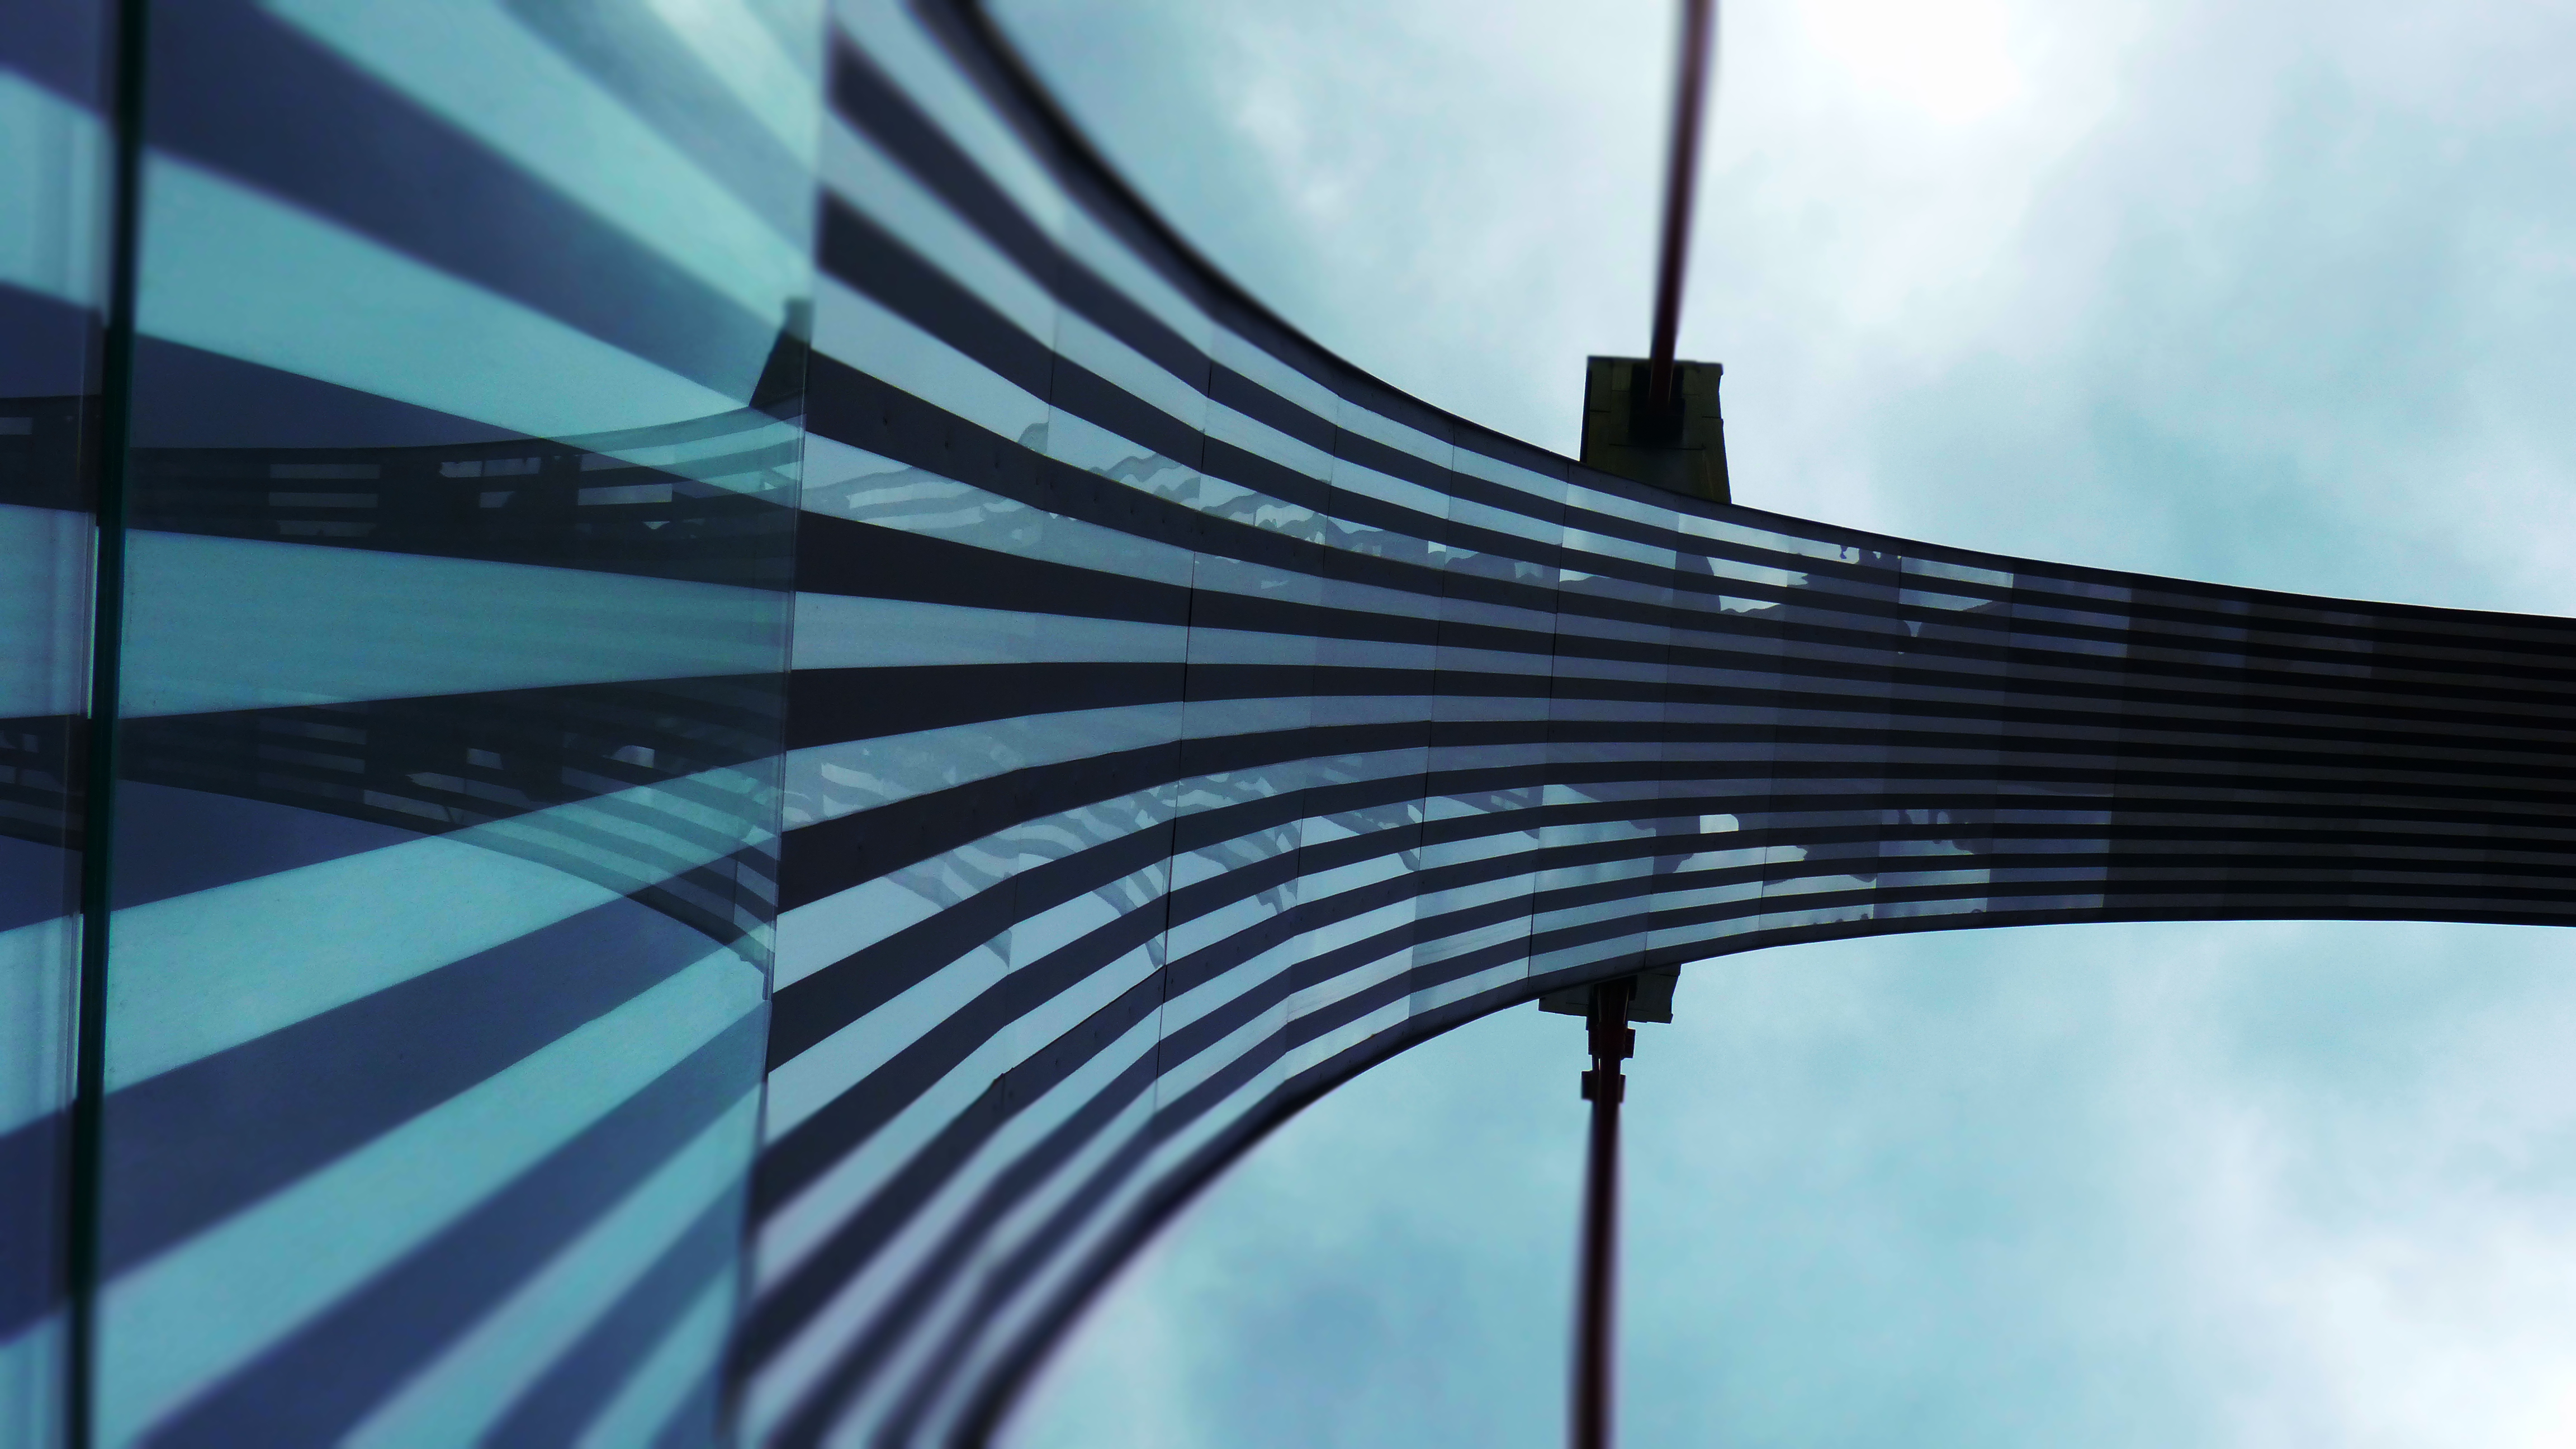
nature, architecture, sky, structure, fixed link, line, building, reflection, symmetry, angle, daylighting